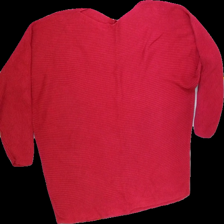
View: back
Type: Sweater
Category: Ladies
Brand: Free quent
Colors: Pink
Material: 60%cotton 40%viscose
Pattern: Plain
Cut: C-collar, Regular
Size: XL
Season: All
Trend: No trend
Stains: No
Price range: <50
Recommended usage: Export